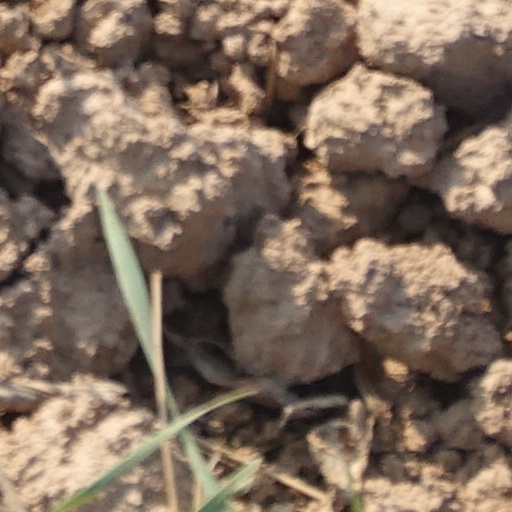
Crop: wheat